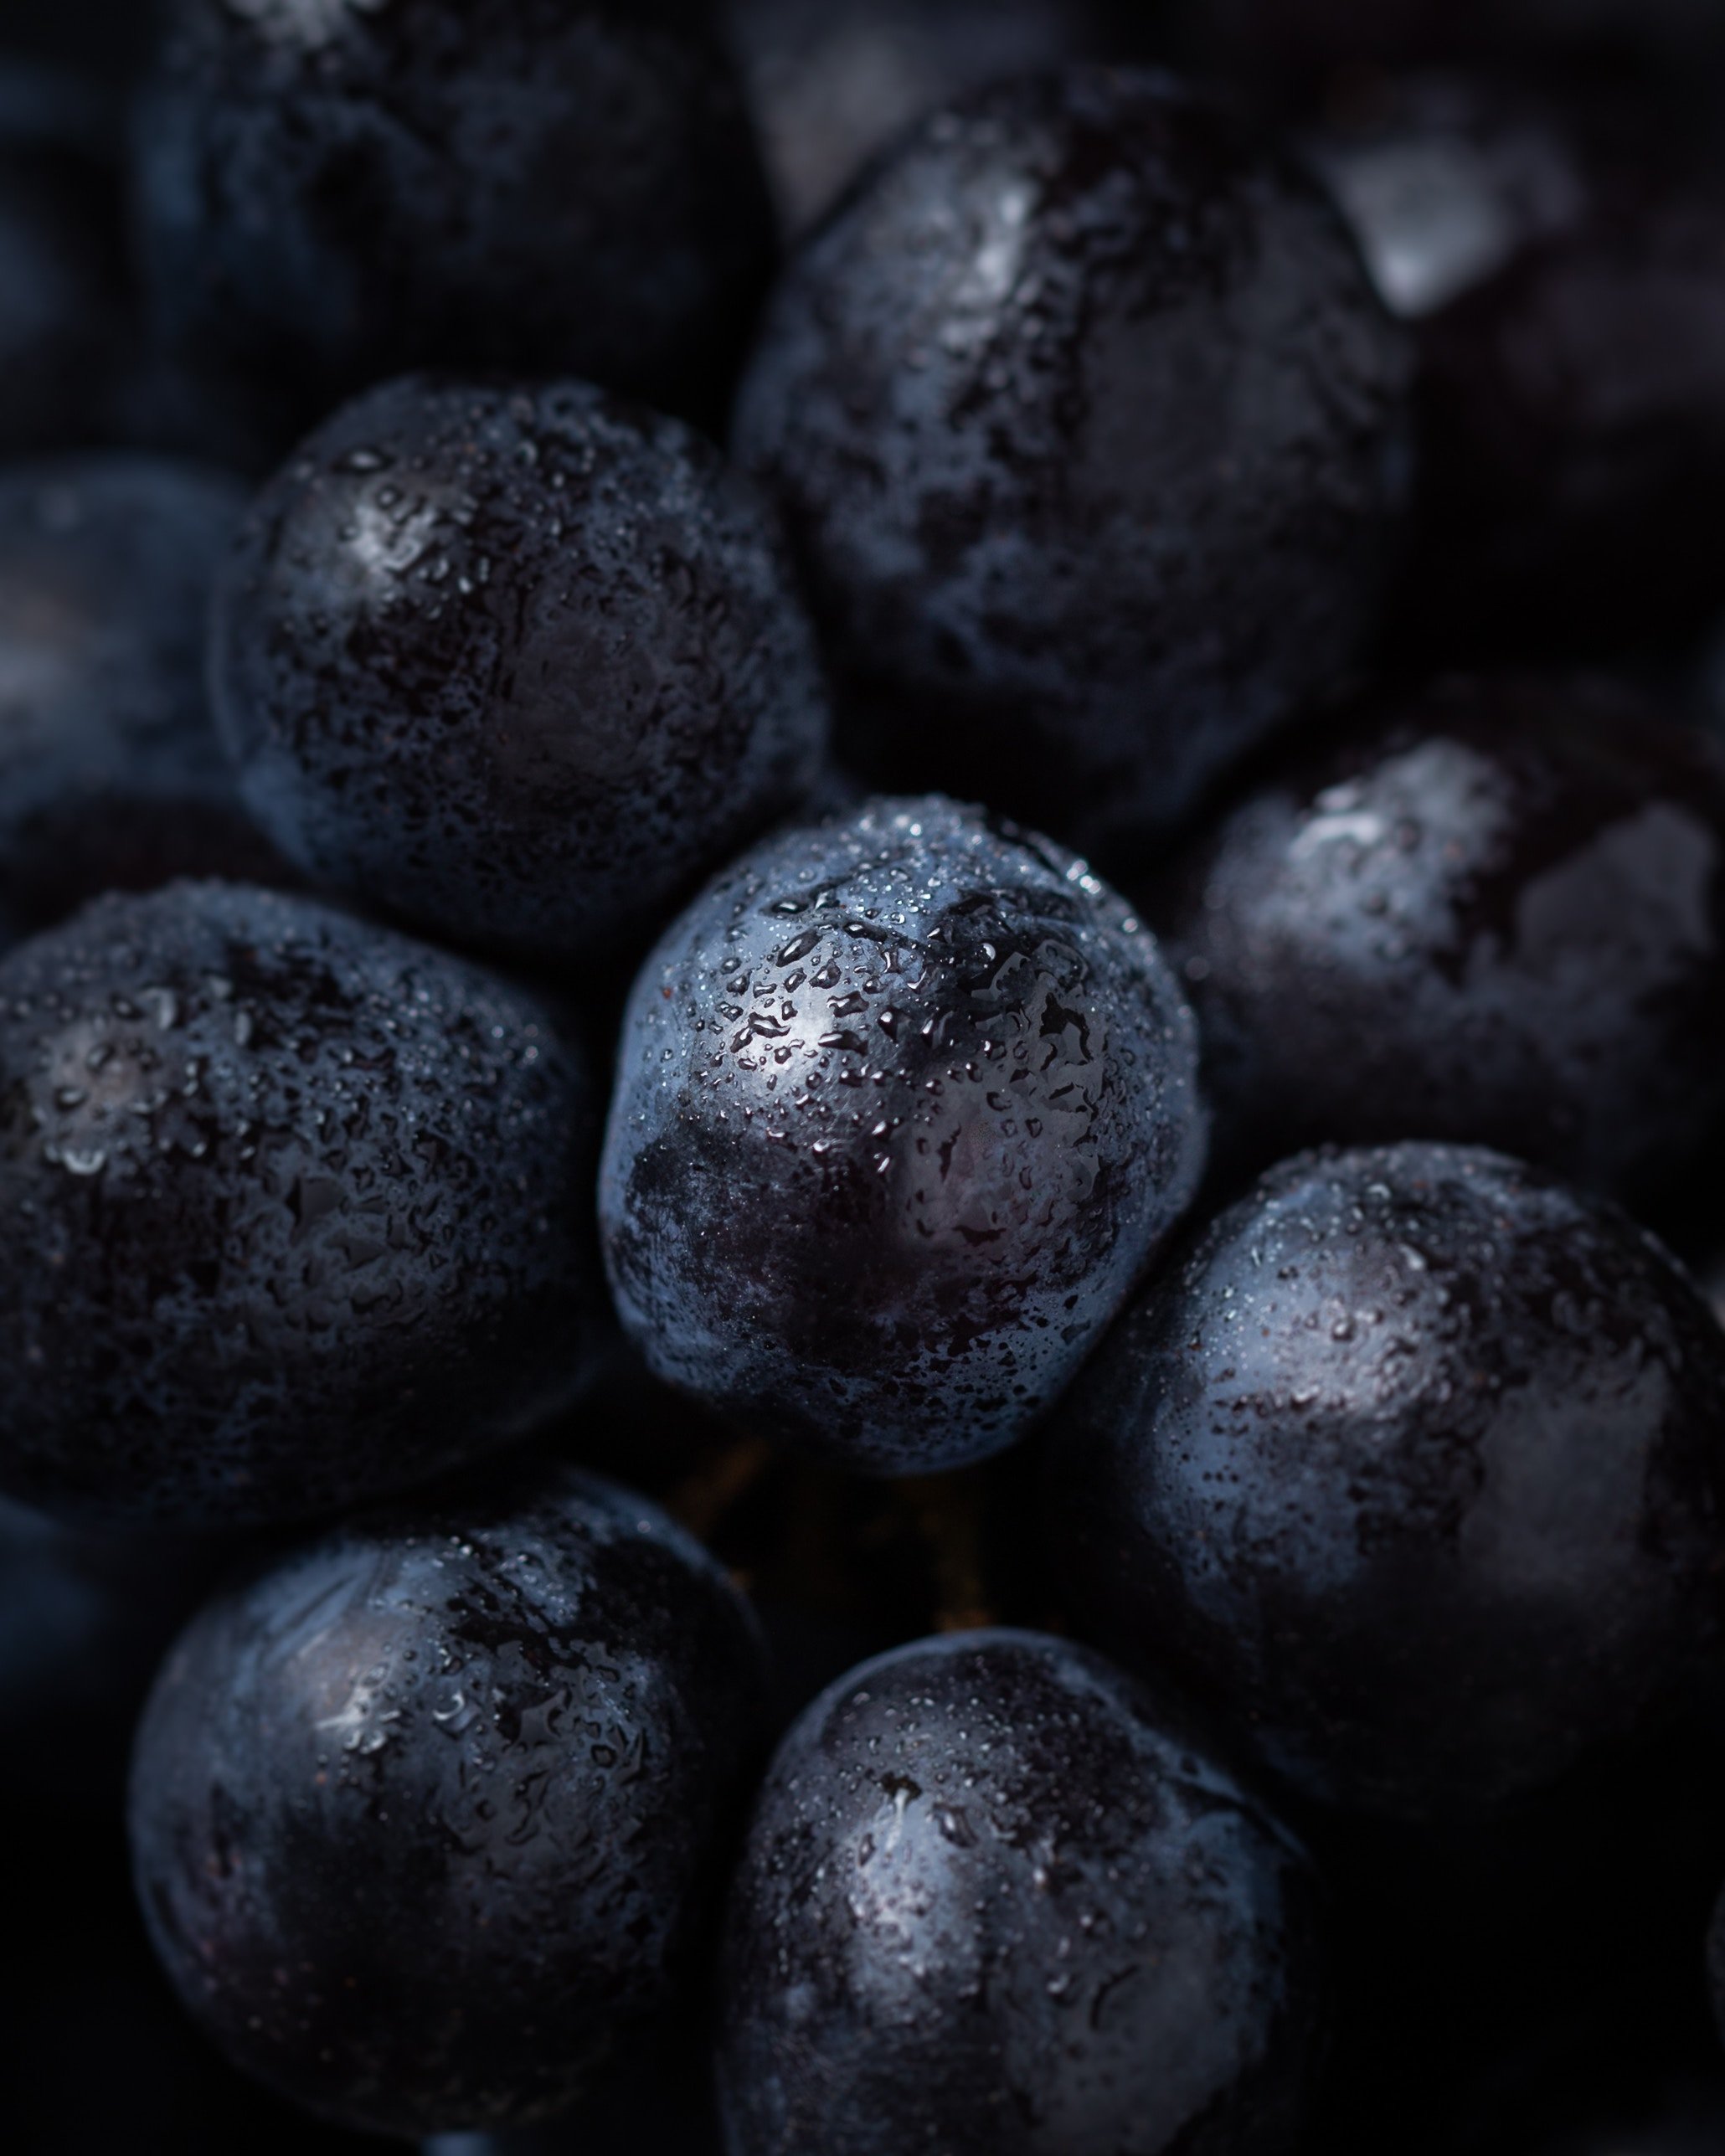
superfood, Colorfulness, plant, fruit, food, blueberry